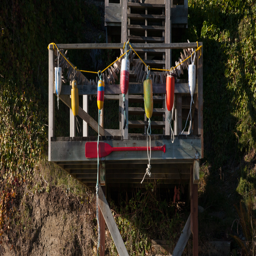
buoys hang off the deck of a house .